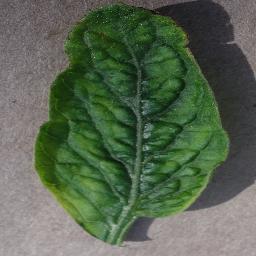
Label: Tomato___Tomato_Yellow_Leaf_Curl_Virus